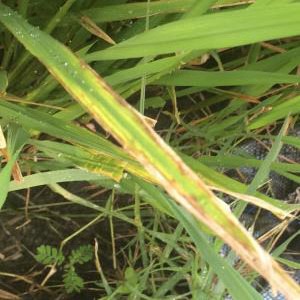
Disease: Bacterialblight